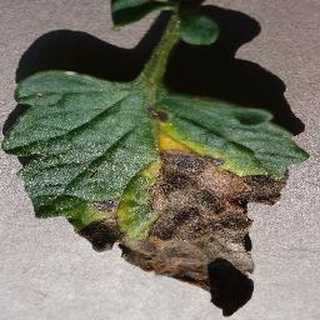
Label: tomato_early_blight